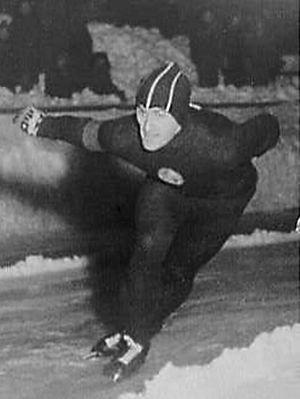
Oleg Georgiyevich Goncharenko, né le 18 août 1931 à Kharkiv et décédé le 16 décembre 1986, était un patineur de vitesse soviétique.